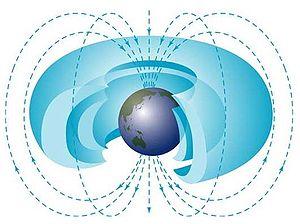
La météorologie de l’espace est une discipline récente qui s’intéresse principalement à l'impact de l'activité solaire sur notre environnement terrestre. Plus exactement : « La météorologie de l’espace est la discipline qui traite de l’état physique et phénoménologique des environnements spatiaux naturels. Au moyen de l'observation, la surveillance, l'analyse et la modélisation, elle vise plusieurs objectifs : d'une part, comprendre et prévoir l'état du Soleil et des environnements interplanétaire ou planétaire, ainsi que les perturbations qui les affectent, qu’elles soient d’origine solaire ou non ; d'autre part, analyser en temps réel ou prévoir d'éventuels effets sur les systèmes biologiques et technologiques ».